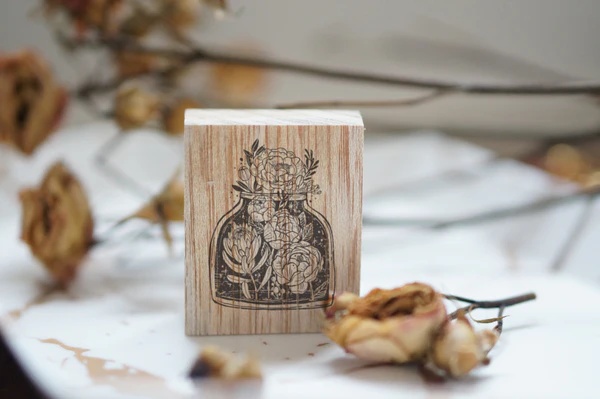
Black Milk Project- Jar of Blooms Rubber Stamp
The stamps are made of industrial high grade red rubber with the finest details. It is mounted by hand on re-purposed aged wood or on raw wood bark, hand-picked from various sources from old furnitures to jungle excursions! As all stamps are assembled, cut, sanded by hand, size and shape may vary slightly. Wood material will differ depending on what the forest elves bring! • Square wood handle measures 4.5cm x 4.5cm - the red rubber image prints will be approximately within the handle (sized proportionately according to design) Stamps are slightly stained because of quality tests during carving process, but it will not affect your stamping color.
Brand: Paper planning and more
Category: Arts & Entertainment > Hobbies & Creative Arts > Arts & Crafts > Art & Crafting Tools > Craft Measuring & Marking Tools > Decorative Stamps